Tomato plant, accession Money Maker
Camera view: horizontal (90 deg, fisheye); turntable rotation: 120 degrees
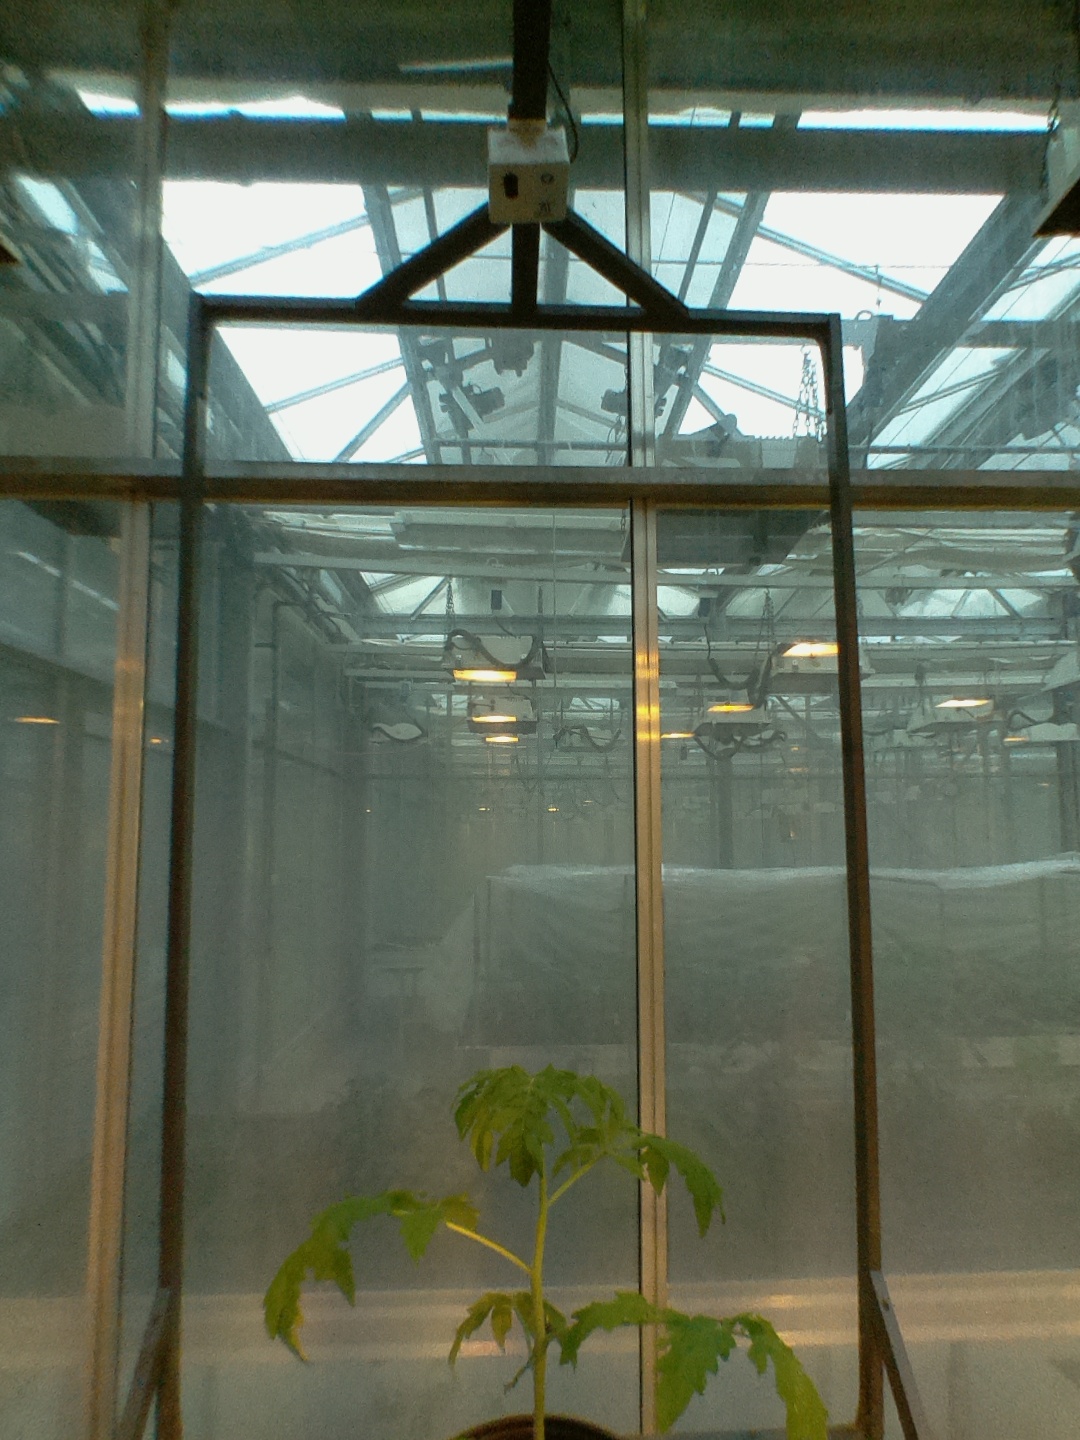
BBCH growth stage 14: 8 of true leaves visible